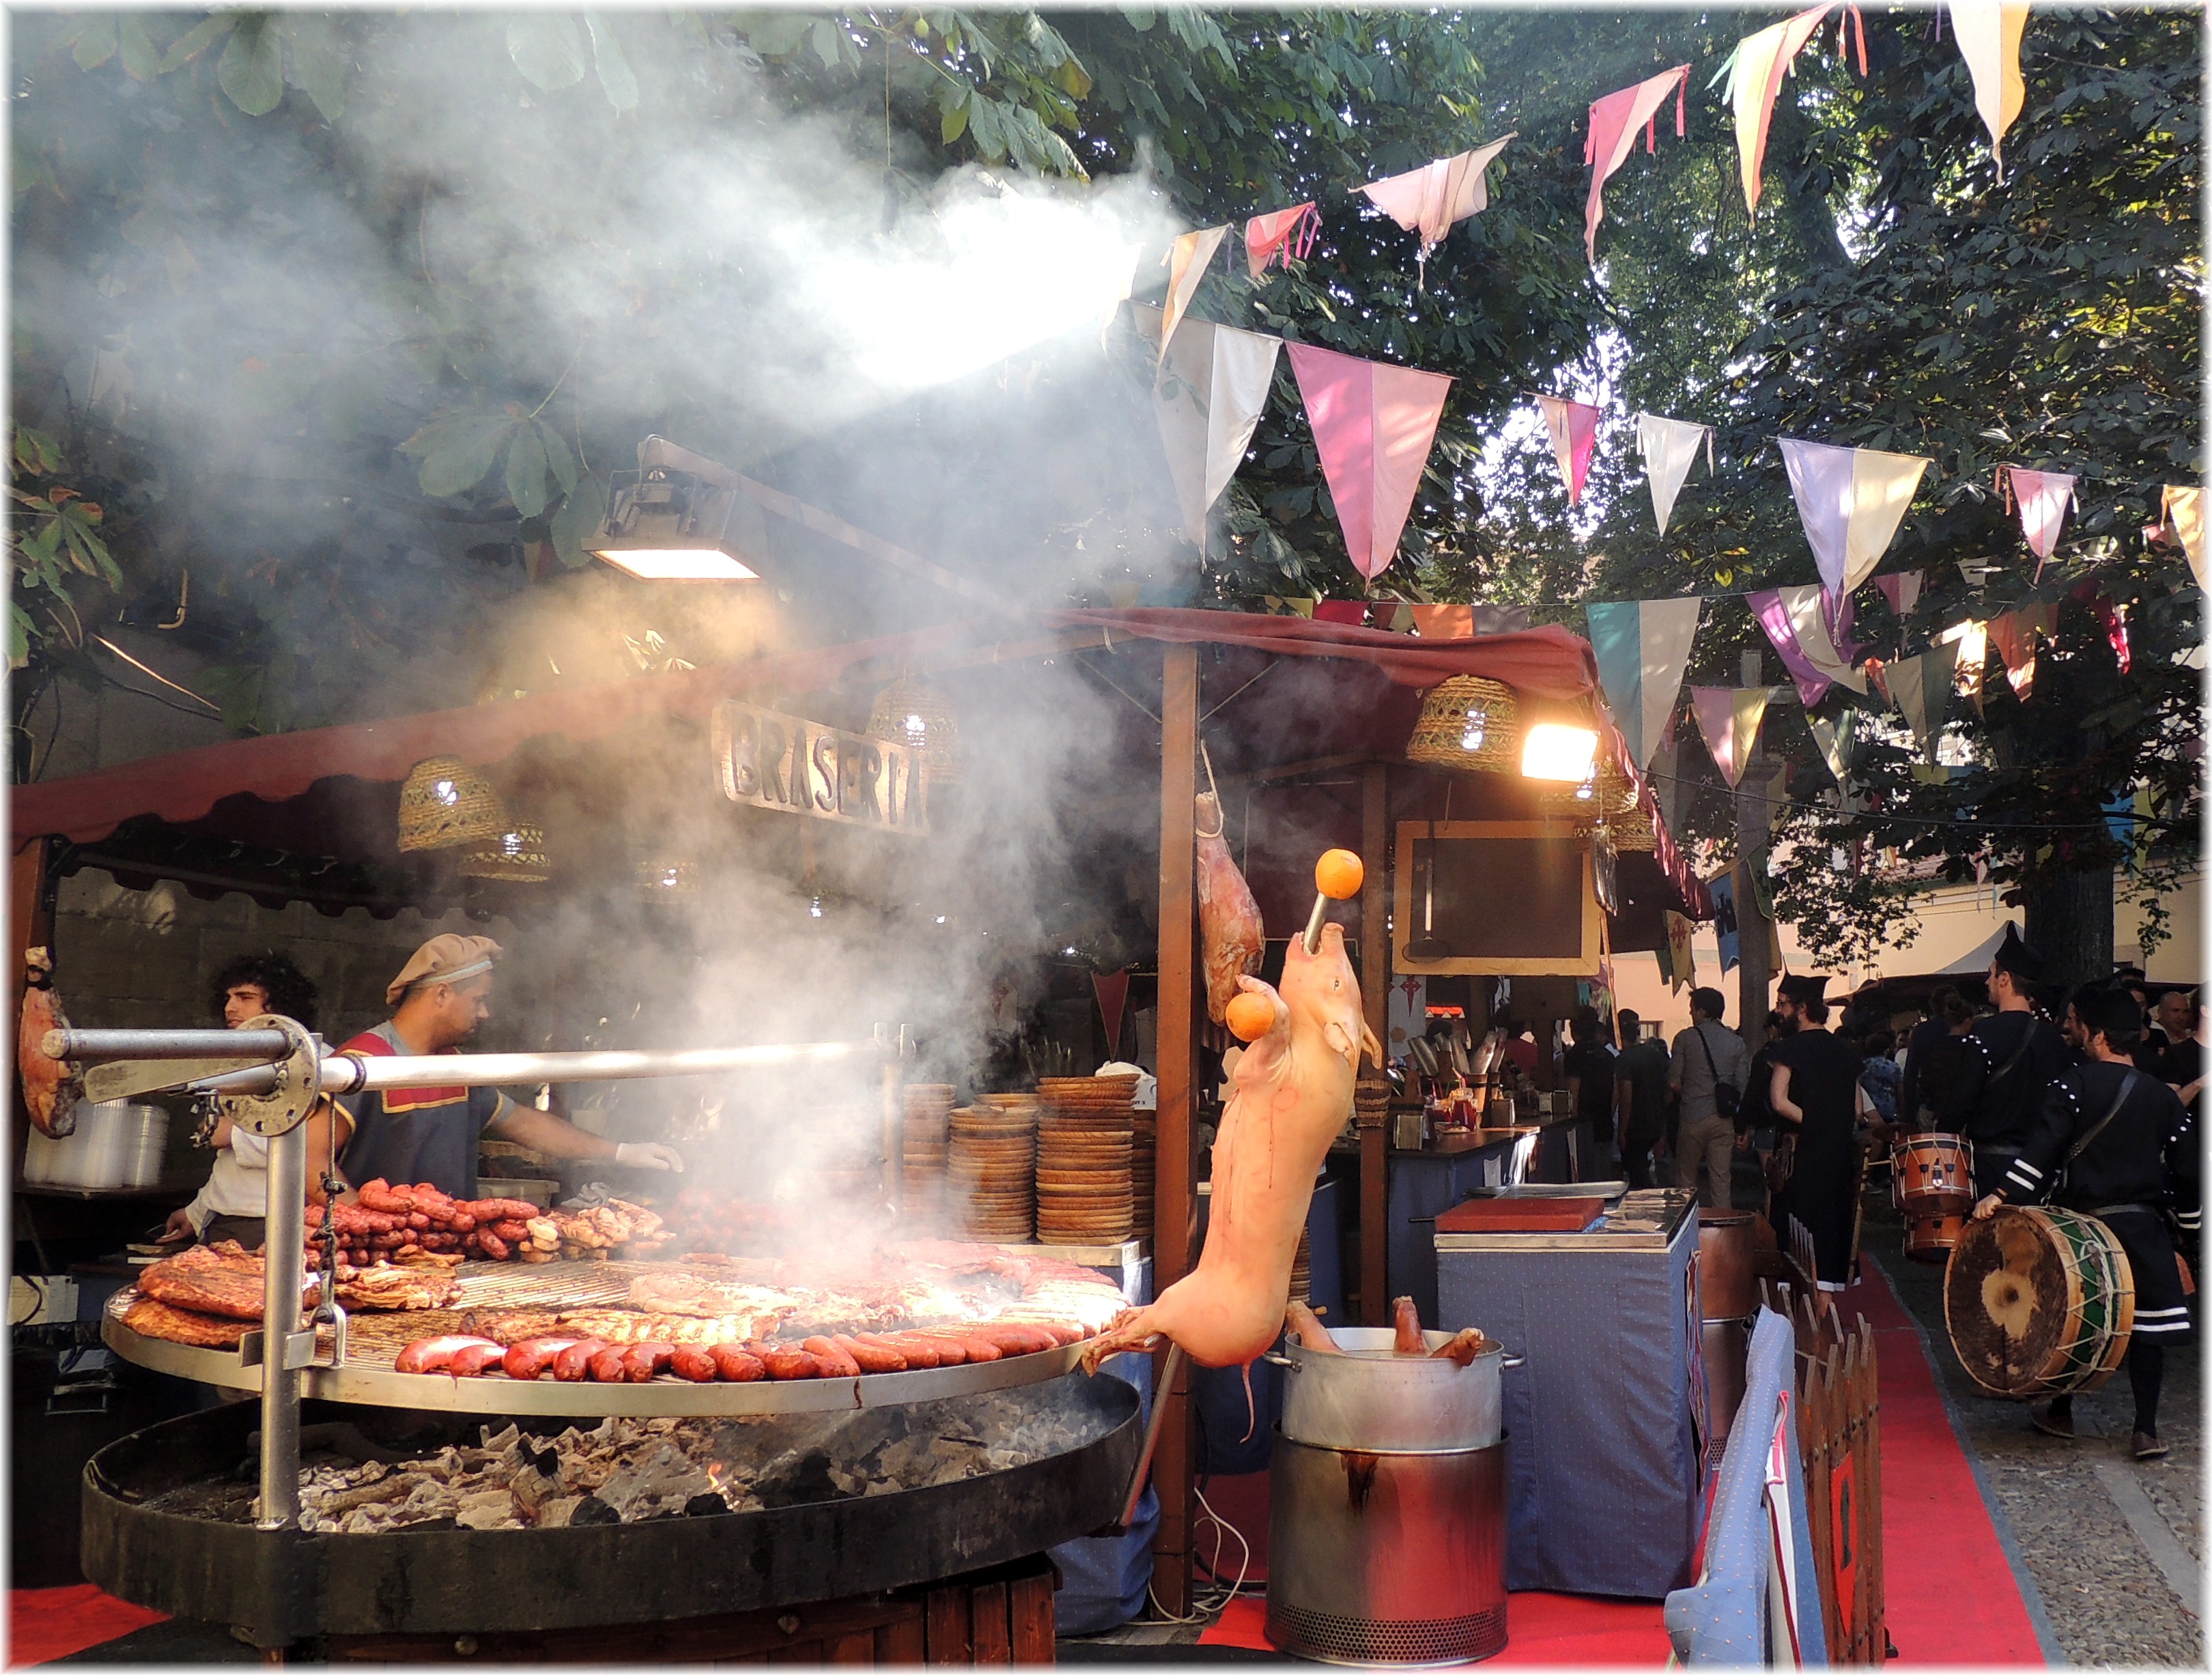
food, vehicle, cool image